Hindu pilgrimage sites in India

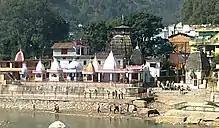
Bagnath Temple

[Sri Sai Baba Temple,Shirdi], also known as Sri Sai Baba Samadhi Mandir and Sai Baba of Shirdi temple, is a temple which is located in holy city town of Shirdi, Maharashtra is among the top pilgrimage sites of the world.Sai Baba of Shirdi,also known as Shirdi Sai Baba, was an Indian spiritual master and fakir, considered to be a saint, revered by devotees during and after his lifetime.Hindu devotees believed to be an incarnation of the Hindu deity Dattatreya.The temple is a beautiful shrine which was constructed in the year 1922. Shirdi Sai Baba temple is approx. 200 KM from Mumbai city. Also, this temple is known to be the Second richest temple in India where millions of pilgrims visits daily. .